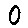
Label: 0